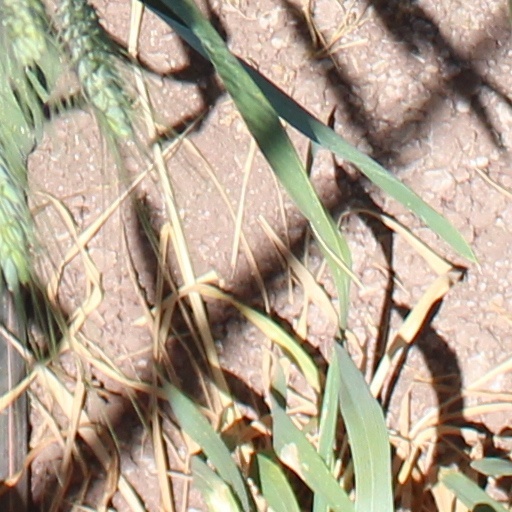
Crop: wheat